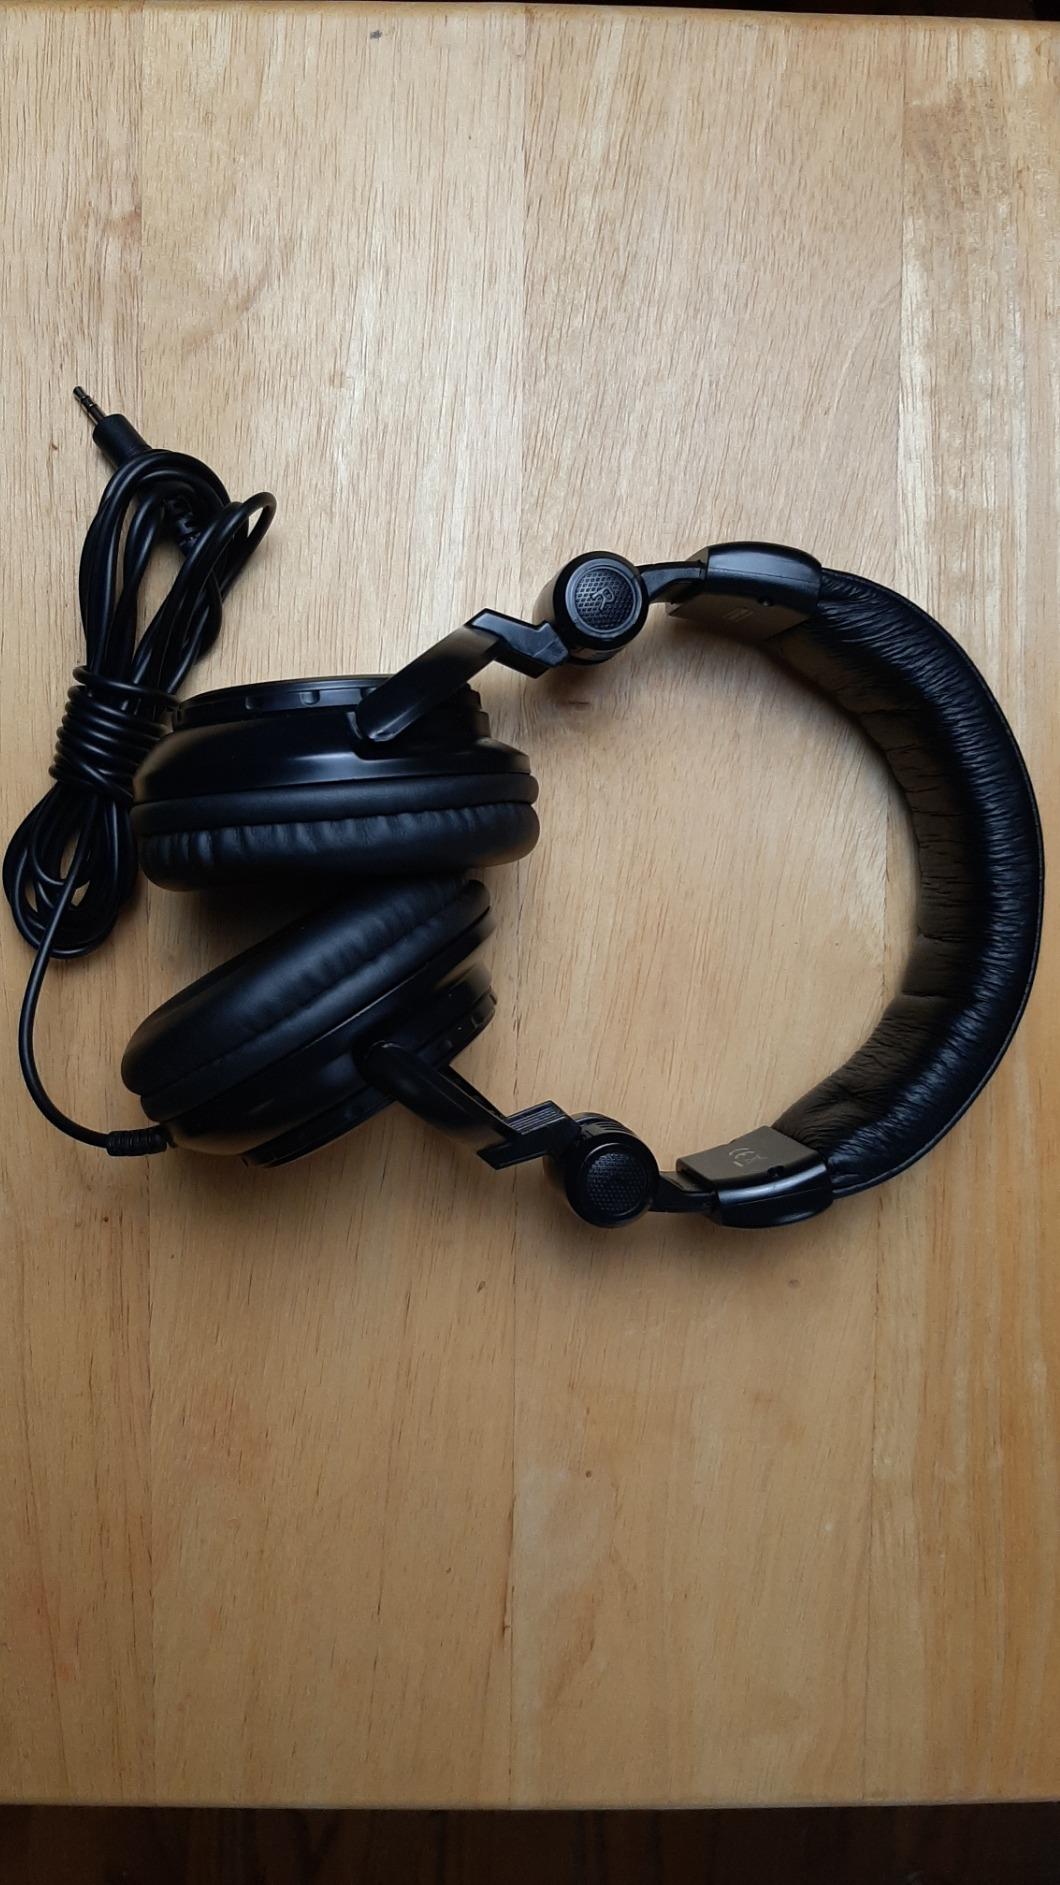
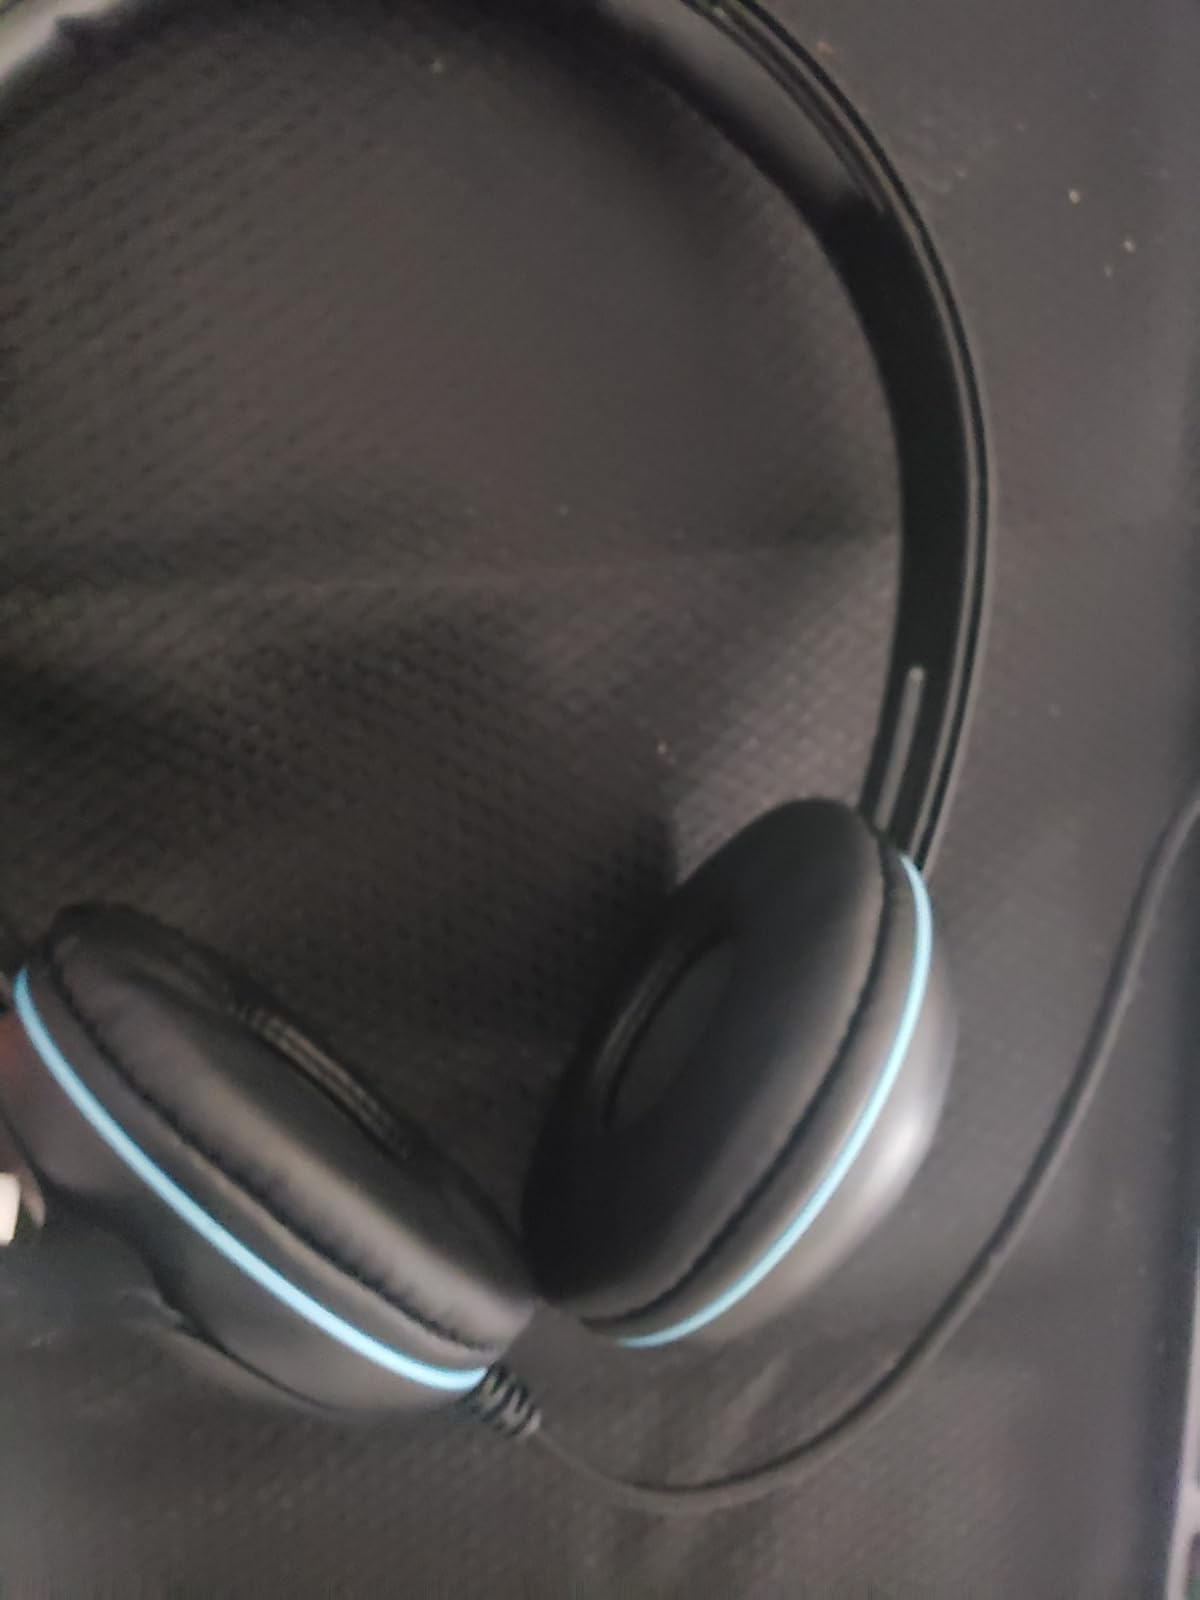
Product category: headphones
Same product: no